No Apology

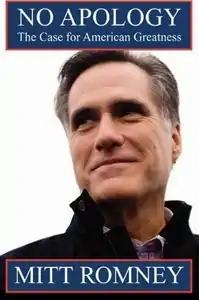

No Apology: The Case for American Greatness is a book by former Massachusetts governor, two-time U.S. presidential candidate and U.S. Senator Mitt Romney, detailing his vision for the United States. It was published on March 2, 2010, by St. Martin's Press.